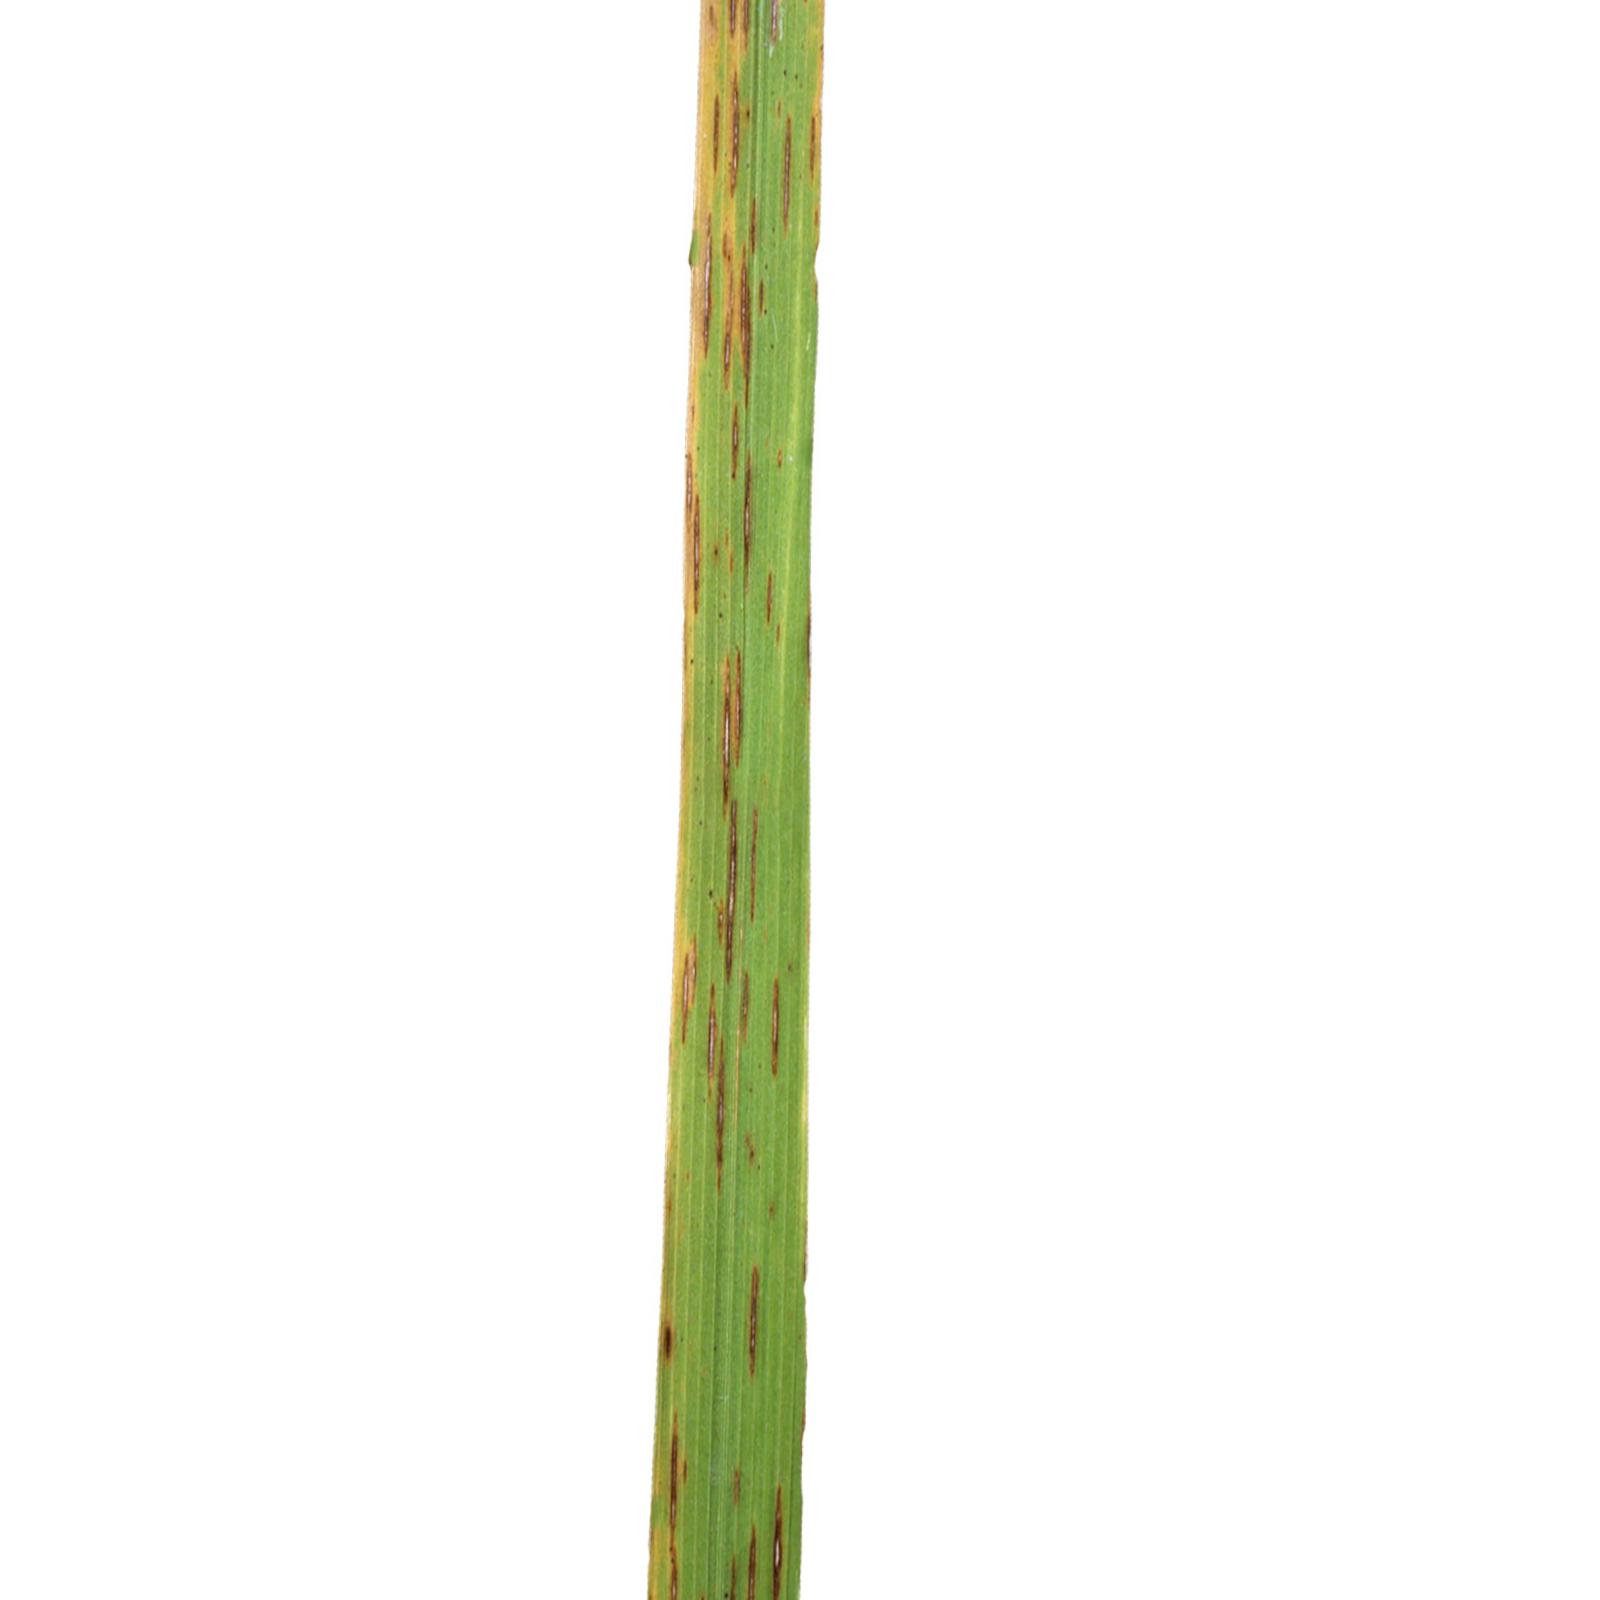
Nhãn: Bệnh Gạch Nâu ( Narrow Brown Spot )